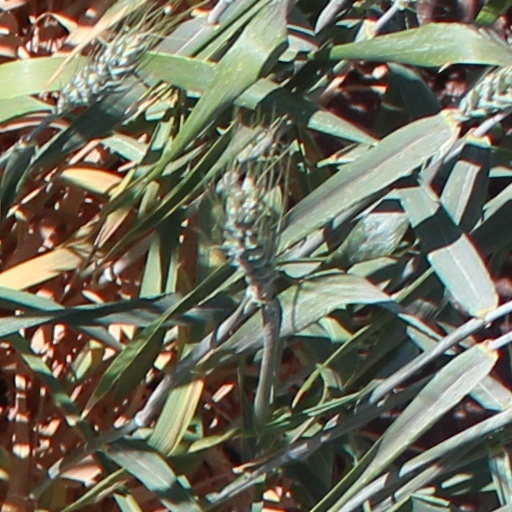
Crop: wheat